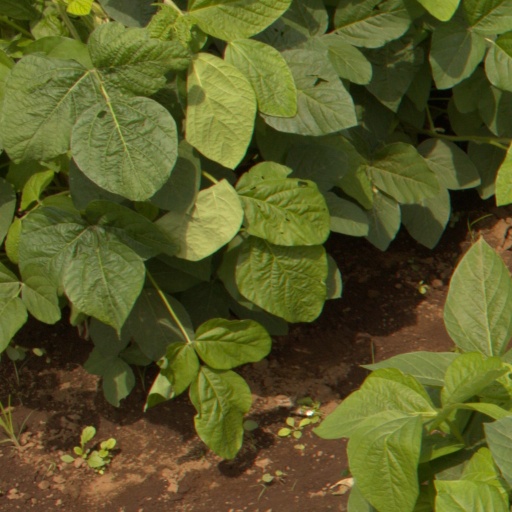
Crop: soybean